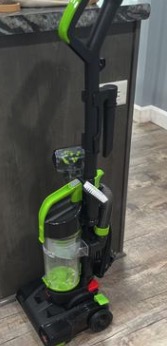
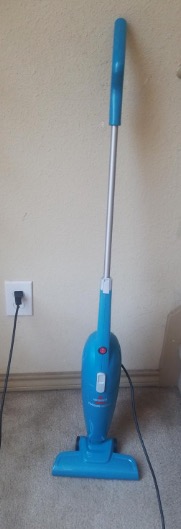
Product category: items_vacuum
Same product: no